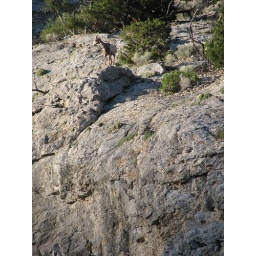
A lone ewe is standing watch high above the rest of the herd.